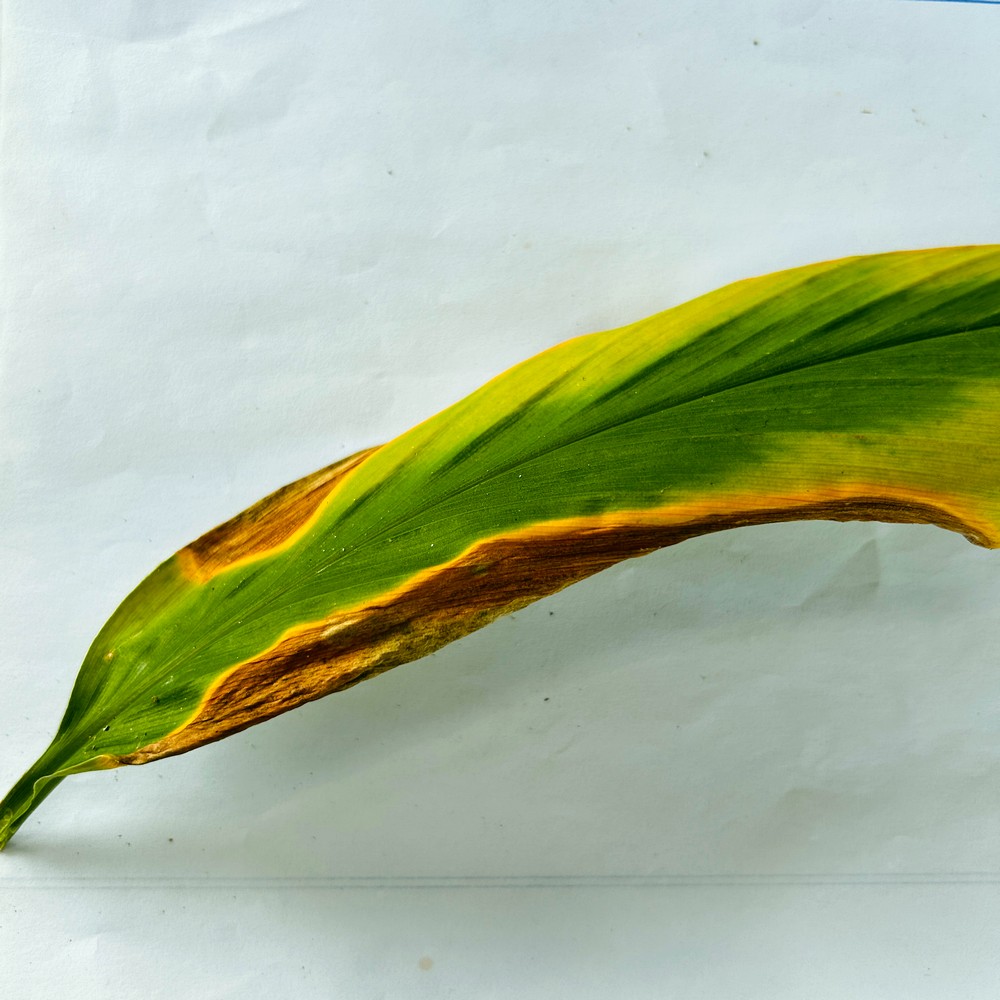
Label: Leaf Blotch